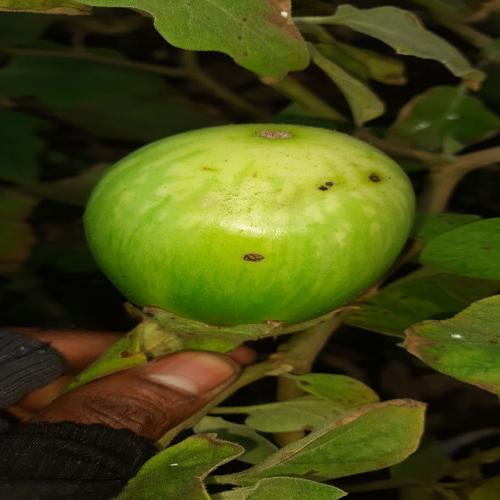
Label: Shoot and Fruit Borer